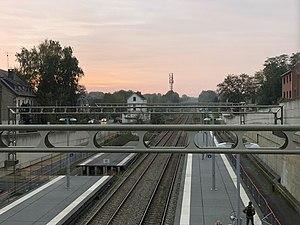
La gare de Rixensart est une gare ferroviaire belge de la ligne 161, de Schaerbeek à Namur, située sur le territoire de la commune de Rixensart dans la province du Brabant wallon en Wallonie.